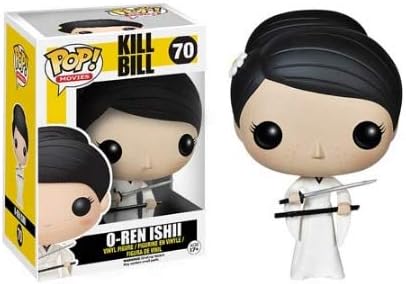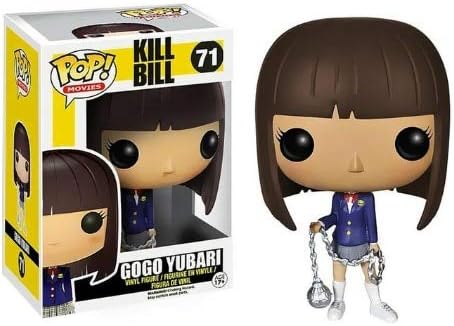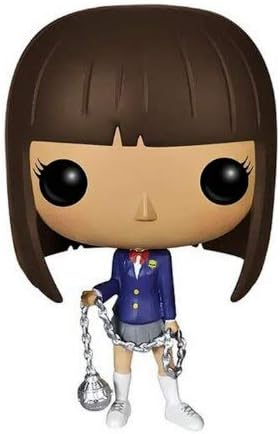
POP Kill Bill O-REN ISHII 70# GOGO YUBARI 71# Vinyl Dolls Action Figures Collection Model Toys for Children Birthday Gift
Category: Amazon Home
"※Brand SSN※ Product material: PVC※ Manually measured products may have an error of 1cm to 2cm.※ Due to some differences in relate,please on the actual product.※ Warning: use under adult supervision."
Features: ★ PVC material manufacturing. The animated model has heavily restored and realistic images. Environmentally friendly, harmless to the human body | ★ Exquisite craftsmanship and environmentally friendly paint make toy figures look very realistic, 360 ° perfect shape with no blind spots. | ★ Classic anime picture. Lively and interesting characters, small and exquisite toy models, and a must have for all anime character model lovers. | ★ Perfect Christmas gifts for kids, birthday gifts, collectibles, decorations, private collections, fun games, perfect for desktop display decorations and toys. | ★ Big? or small suitable for all showcases.